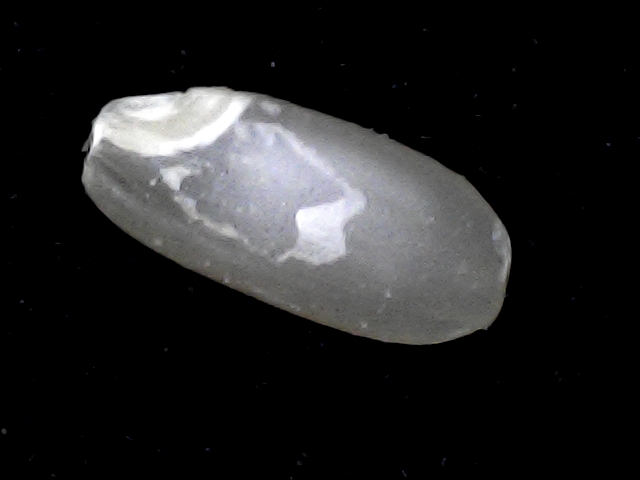
Rice variety: BR22